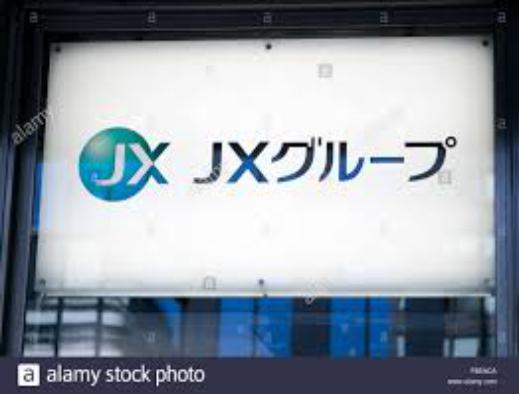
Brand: JX Holdings
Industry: Others